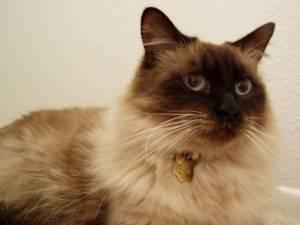
Siamese